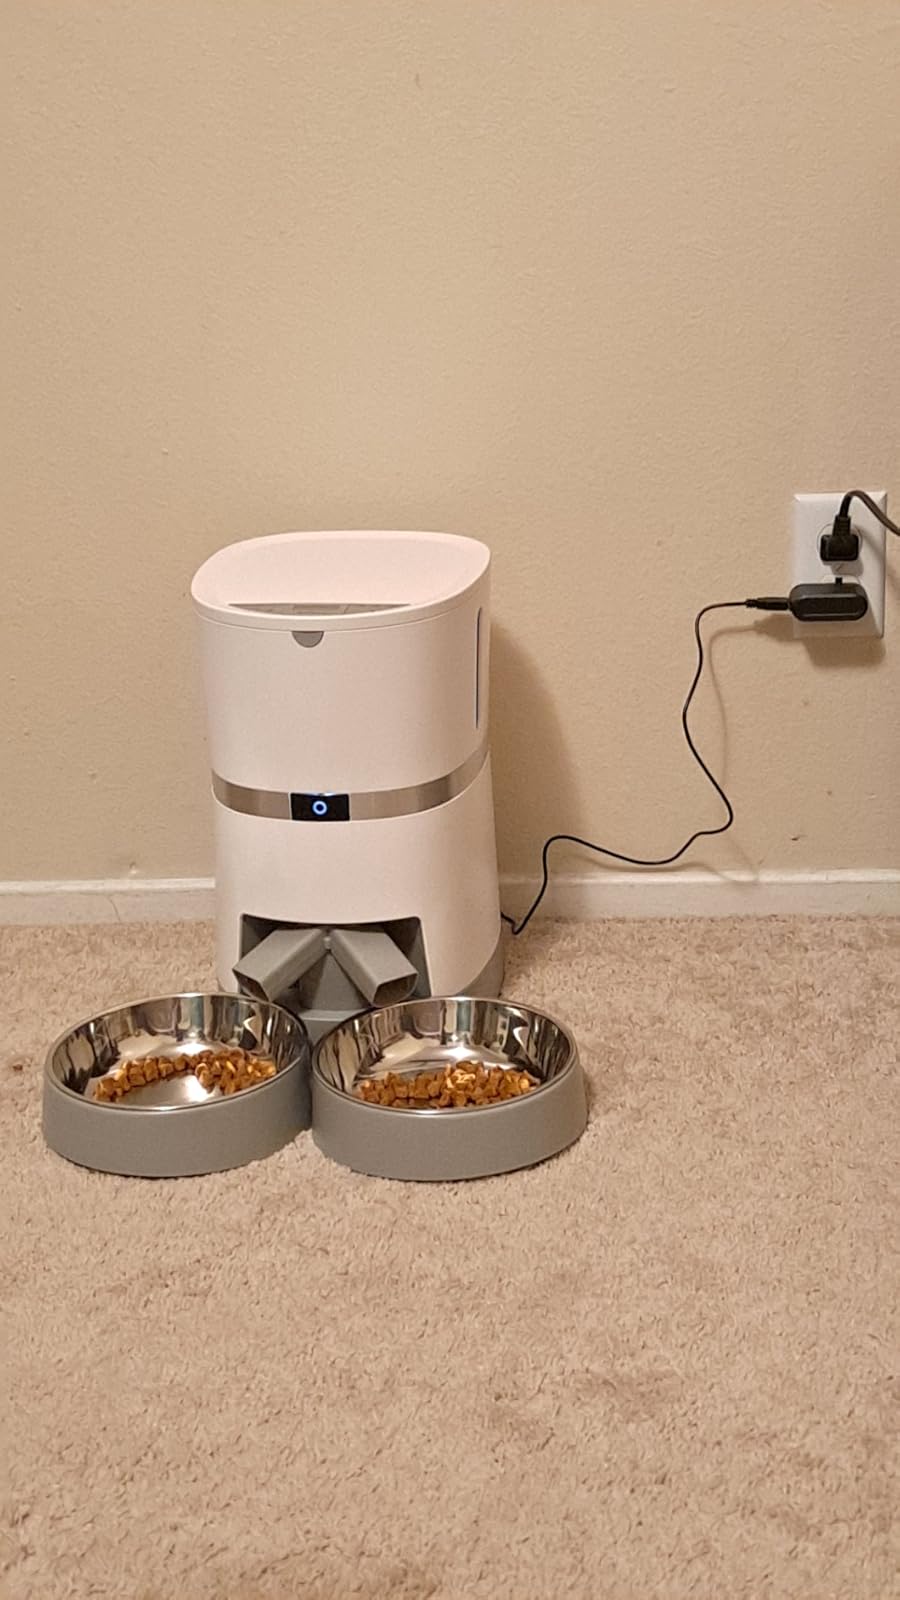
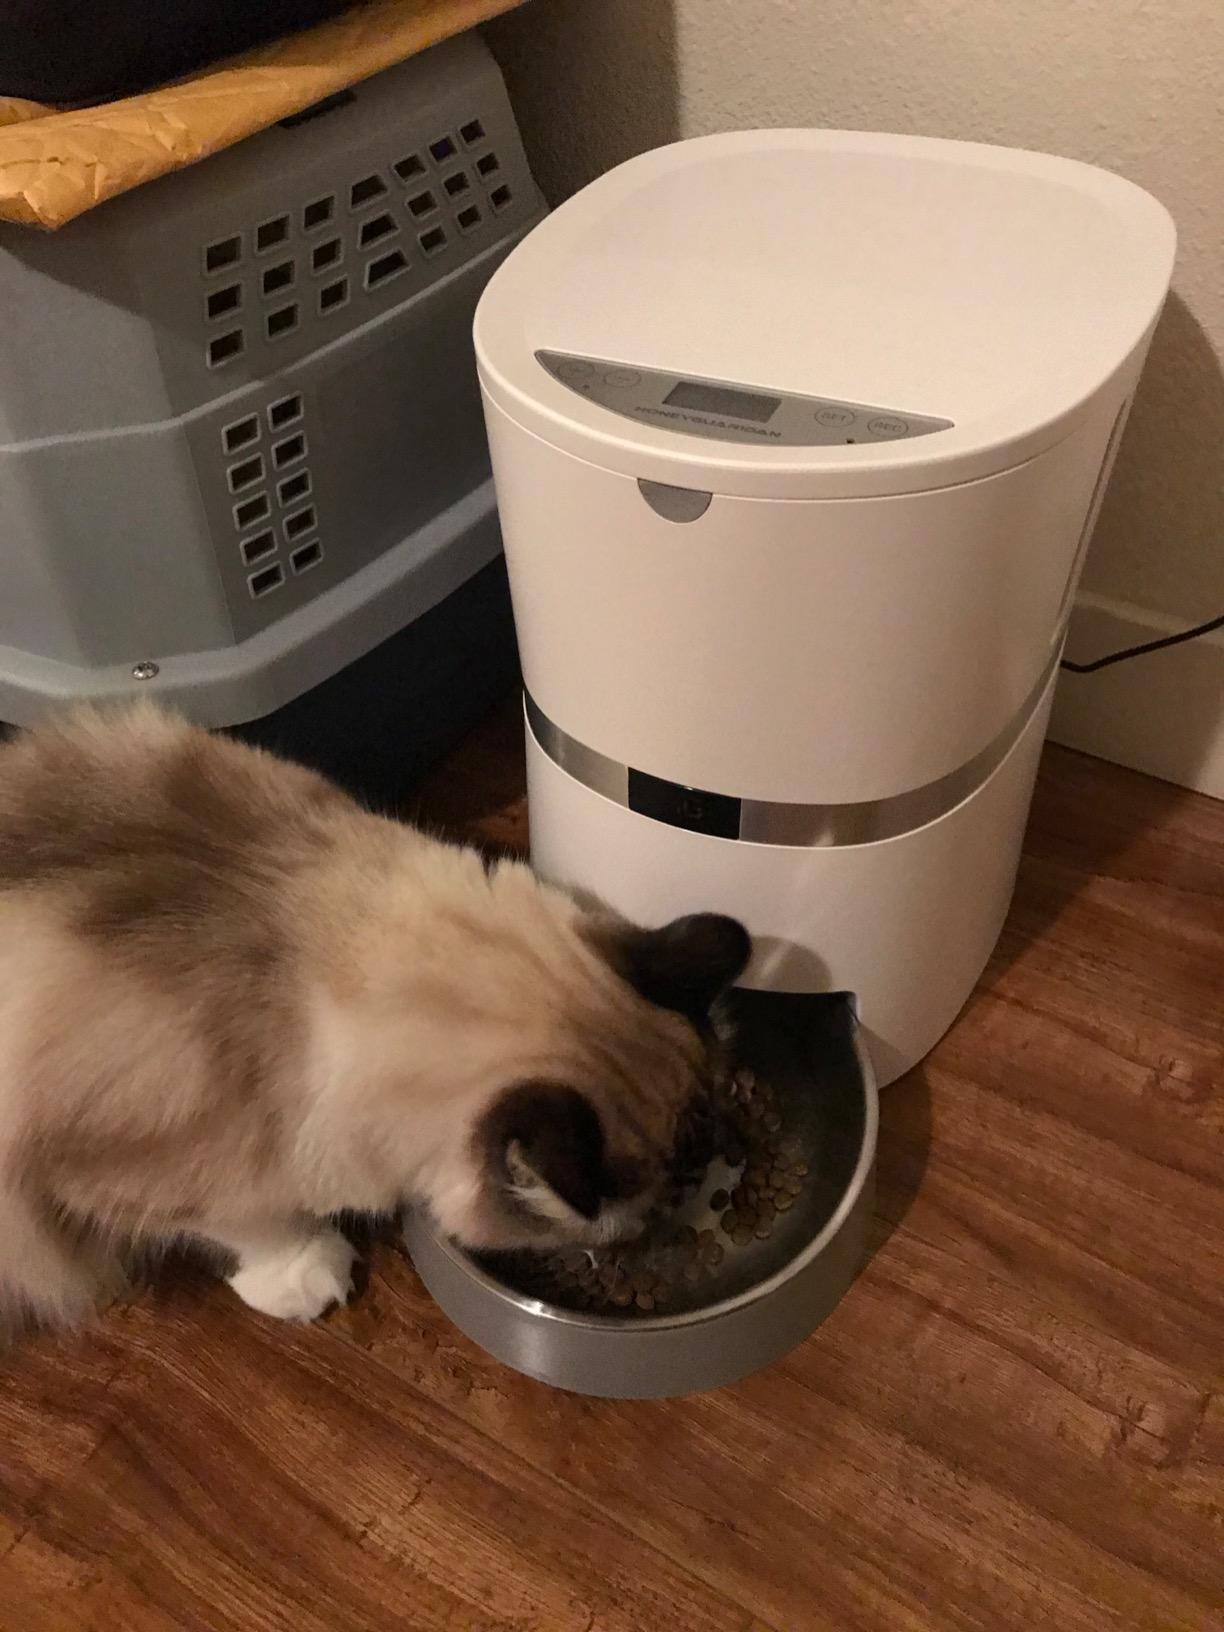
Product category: items_feeder
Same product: no